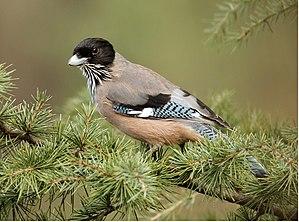
Le genre Garrulus regroupe trois espèces de geais appartenant à la famille des Corvidae. Ces trois espèces vivent en Eurasie et sont omnivores.